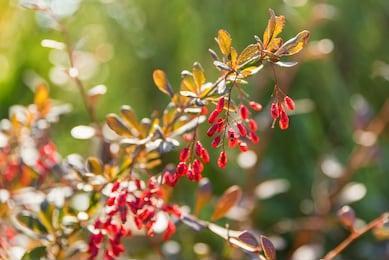
Label: others